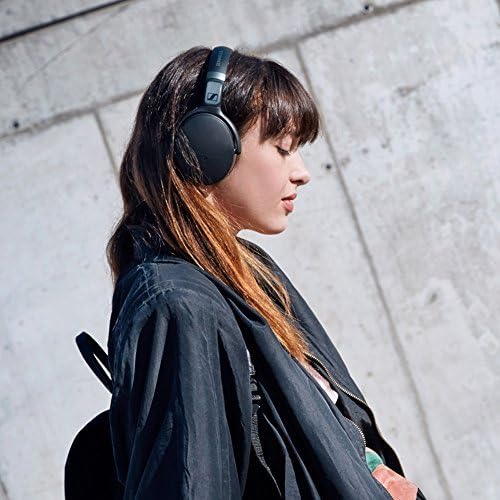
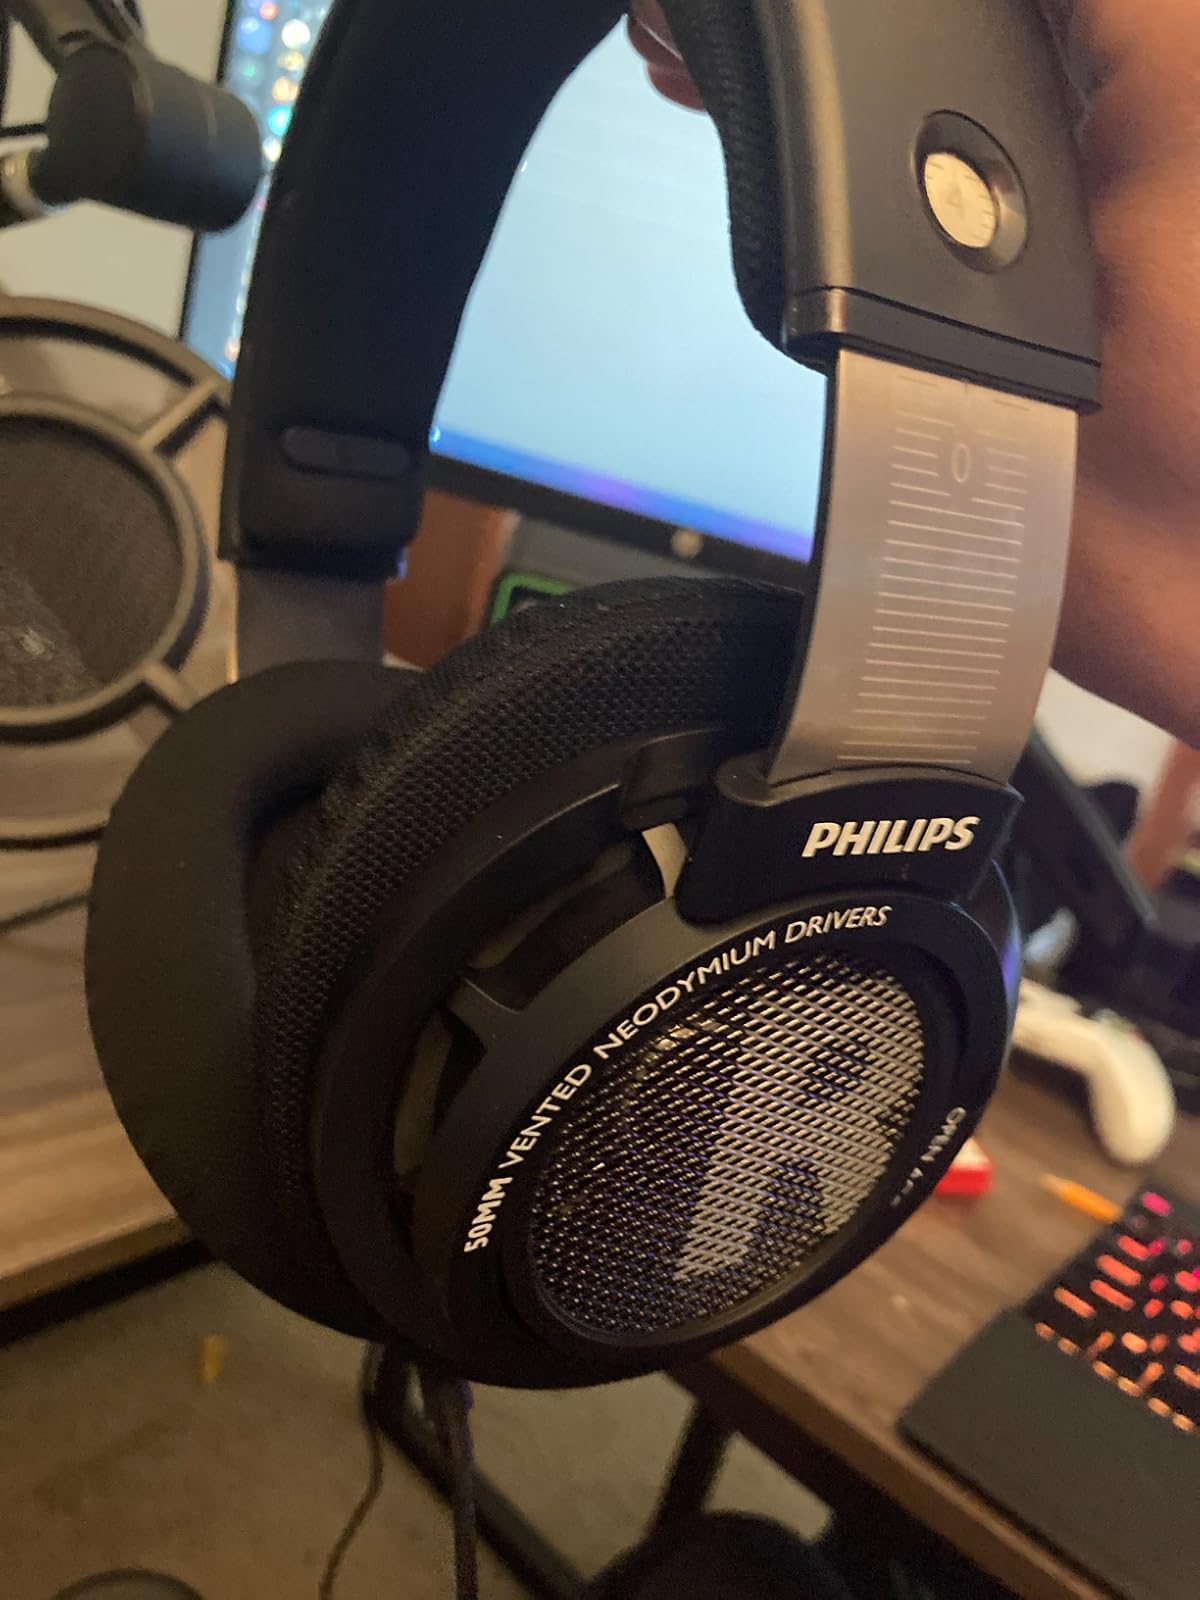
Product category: headphones
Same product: no